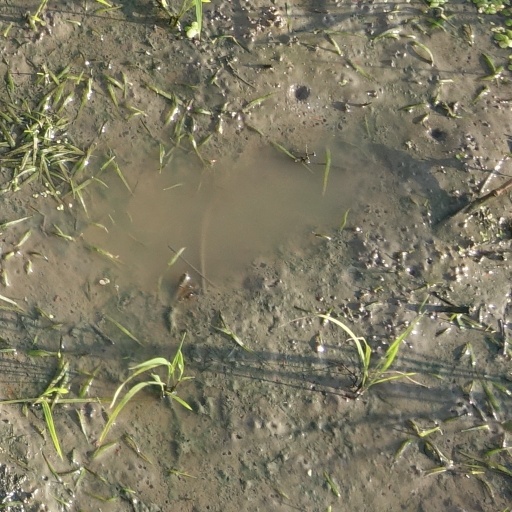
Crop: rice